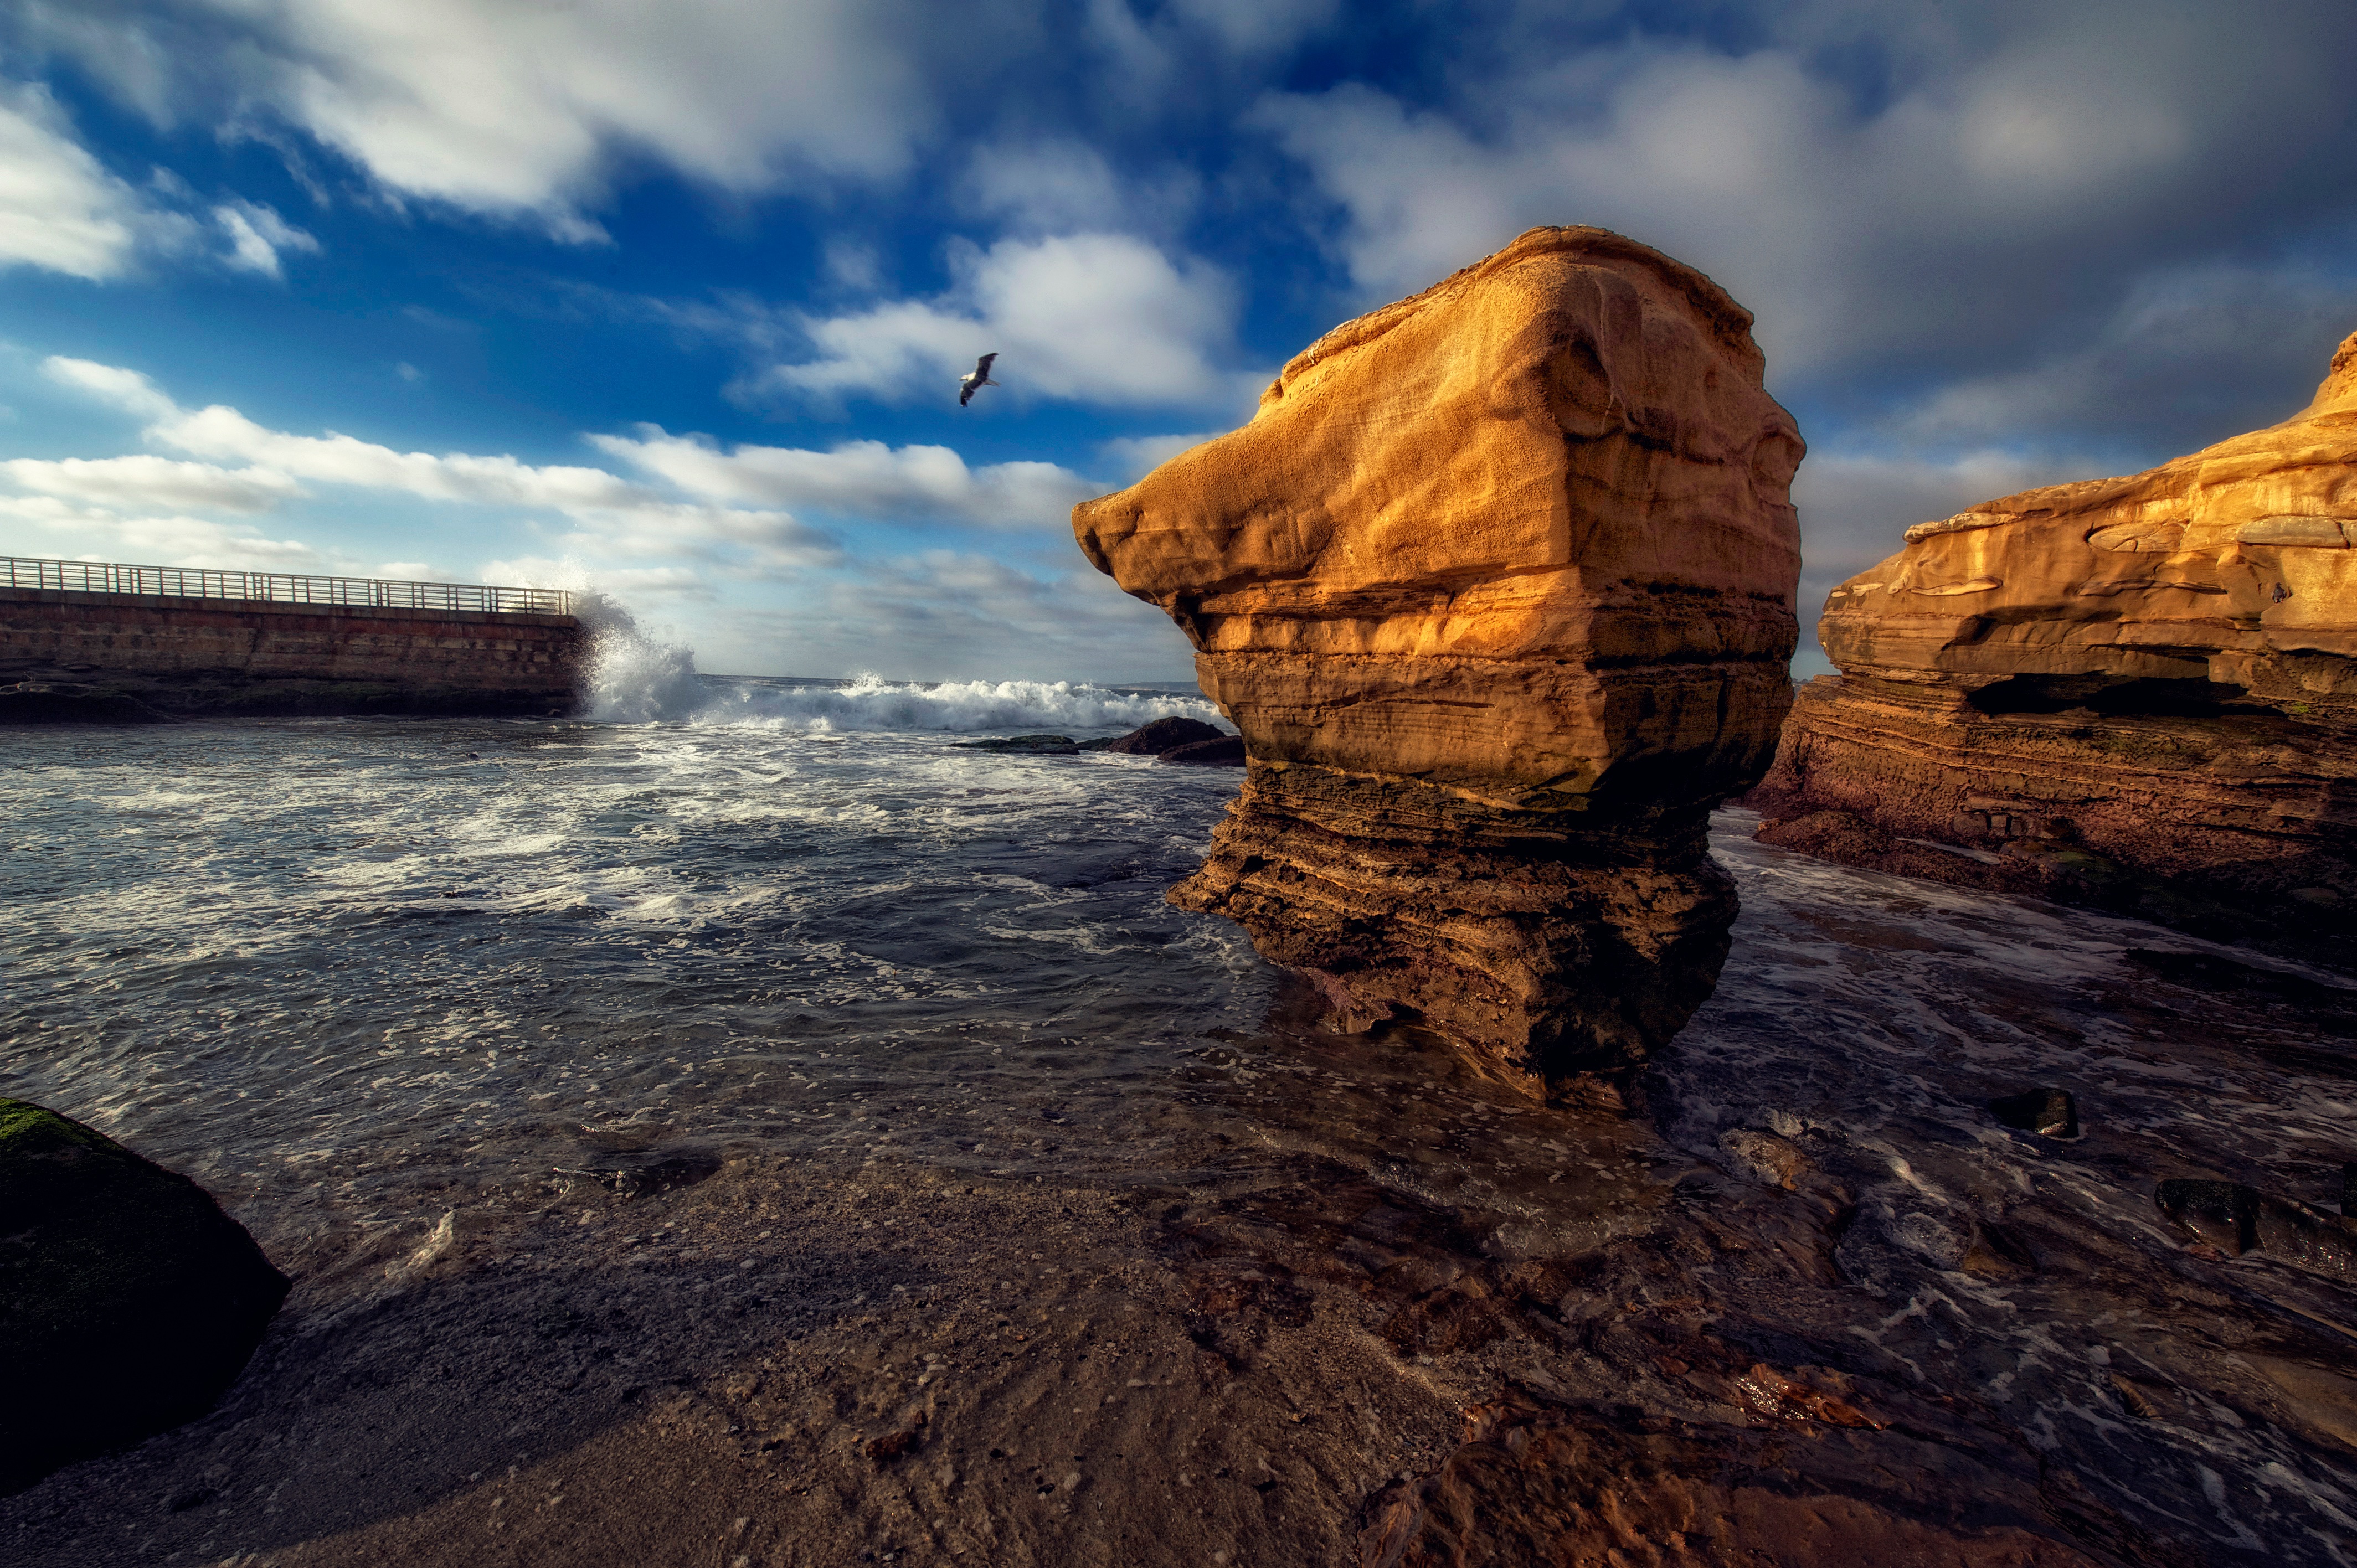
landscape, sea, coast, nature, rock, ocean, mountain, cloud, sunrise, sunset, shore, wave, formation, cliff, arch, reflection, terrain, material, geology, cape, landform, geographical feature